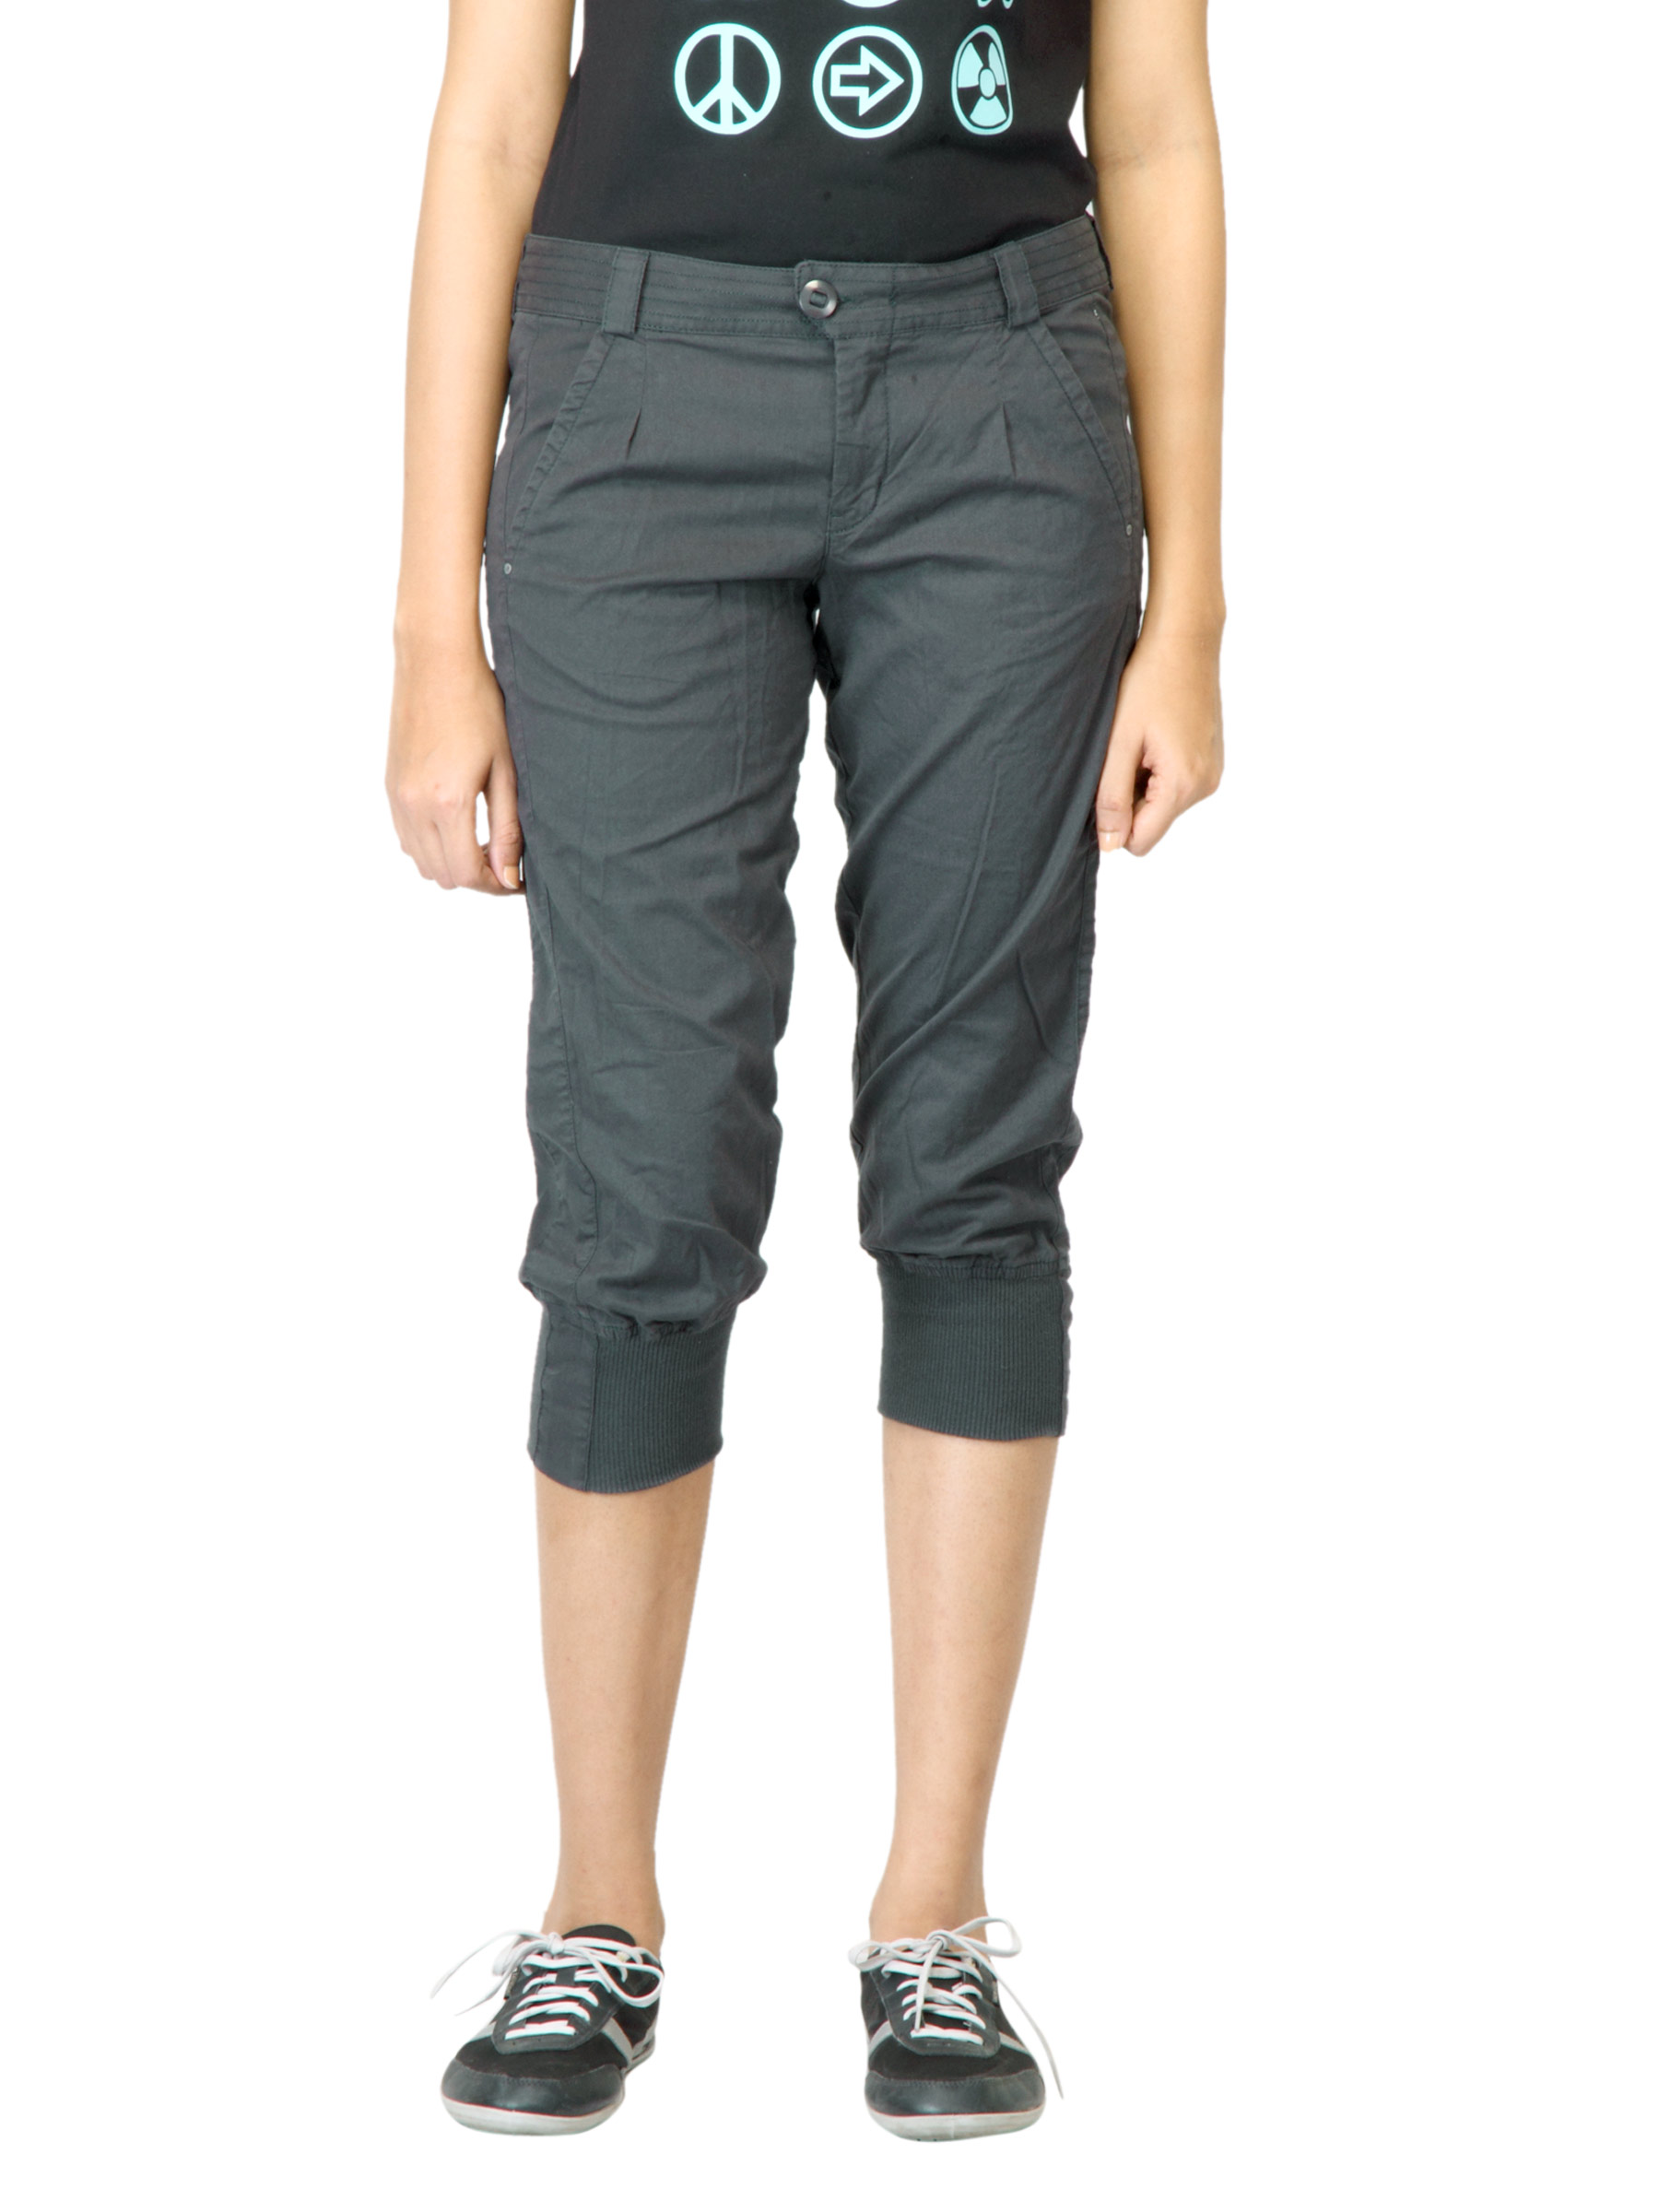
Puma Women Grey Capri Pants
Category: Apparel / Bottomwear / Capris
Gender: Women
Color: Grey
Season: Fall 2011
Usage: Casual